Tomás Domínguez Arévalo

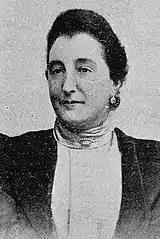
mother

It is not clear whether Tomás Domínguez Arévalo spent his early childhood in the capital or in Villafranca. He was then educated in the Jesuit Colegio de San Isidoro in Madrid, at unspecified date commencing law studies at the University of Madrid; he followed classes of the then Carlist political leader, Matías Barrio y Mier. It is during his academic years that Domínguez came to know Jaime Chicharro and , active in Juventud Jaimista but also in literary and artistic circles. He graduated in 1904; some authors, contemporary press and the official Cortes service refer to him as "abogado", though none of the sources consulted confirms that he practiced as a lawyer. Urbane and gregarious, in 1917 Domínguez married Asunción López-Montenegro y García Pelayo, descendant to a wealthy aristocratic terrateniente family from Cáceres, with its representatives holding prestigious posts in the city and in the province. The couple settled in Villafranca; they had one child, María Domínguez y López-Montenegro. Following the death of his mother in 1919, in 1920 Tomás Domínguez Arévalo inherited the title of conde de Rodezno; following the death of his father in 1931 he became marqués de San Martín.